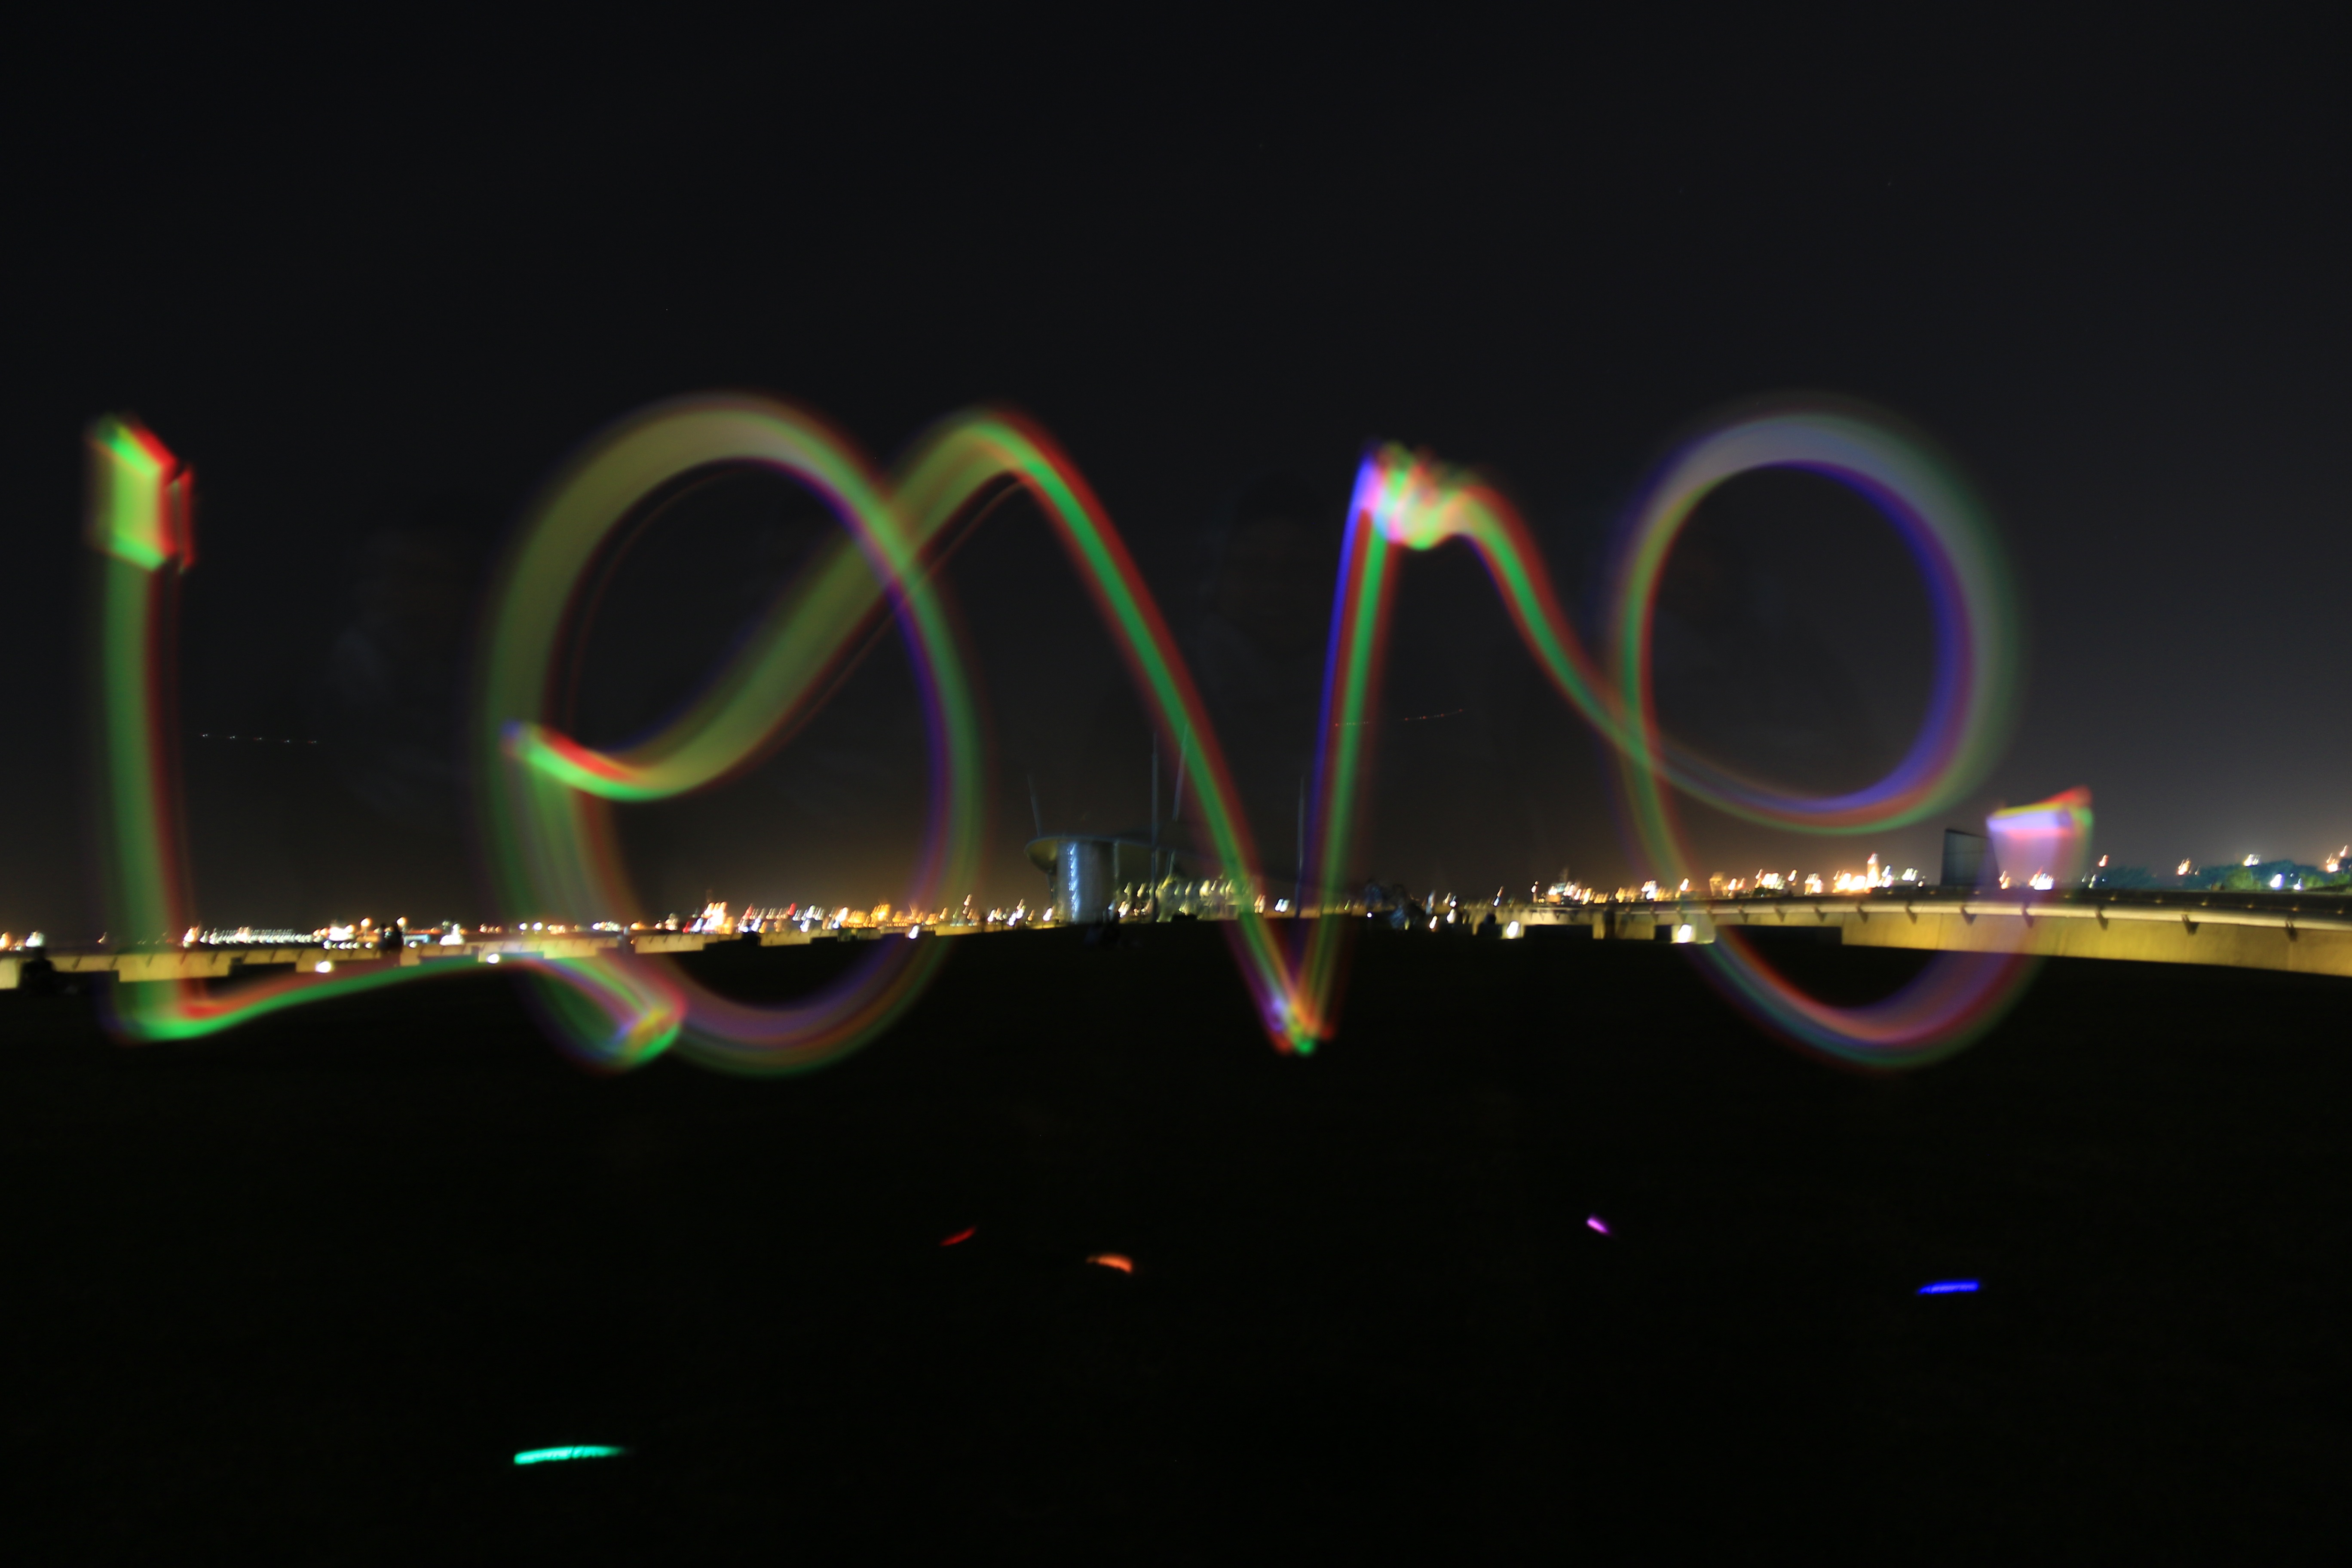
light, night, dark, love, darkness, neon sign, art, lightplay, glowstick